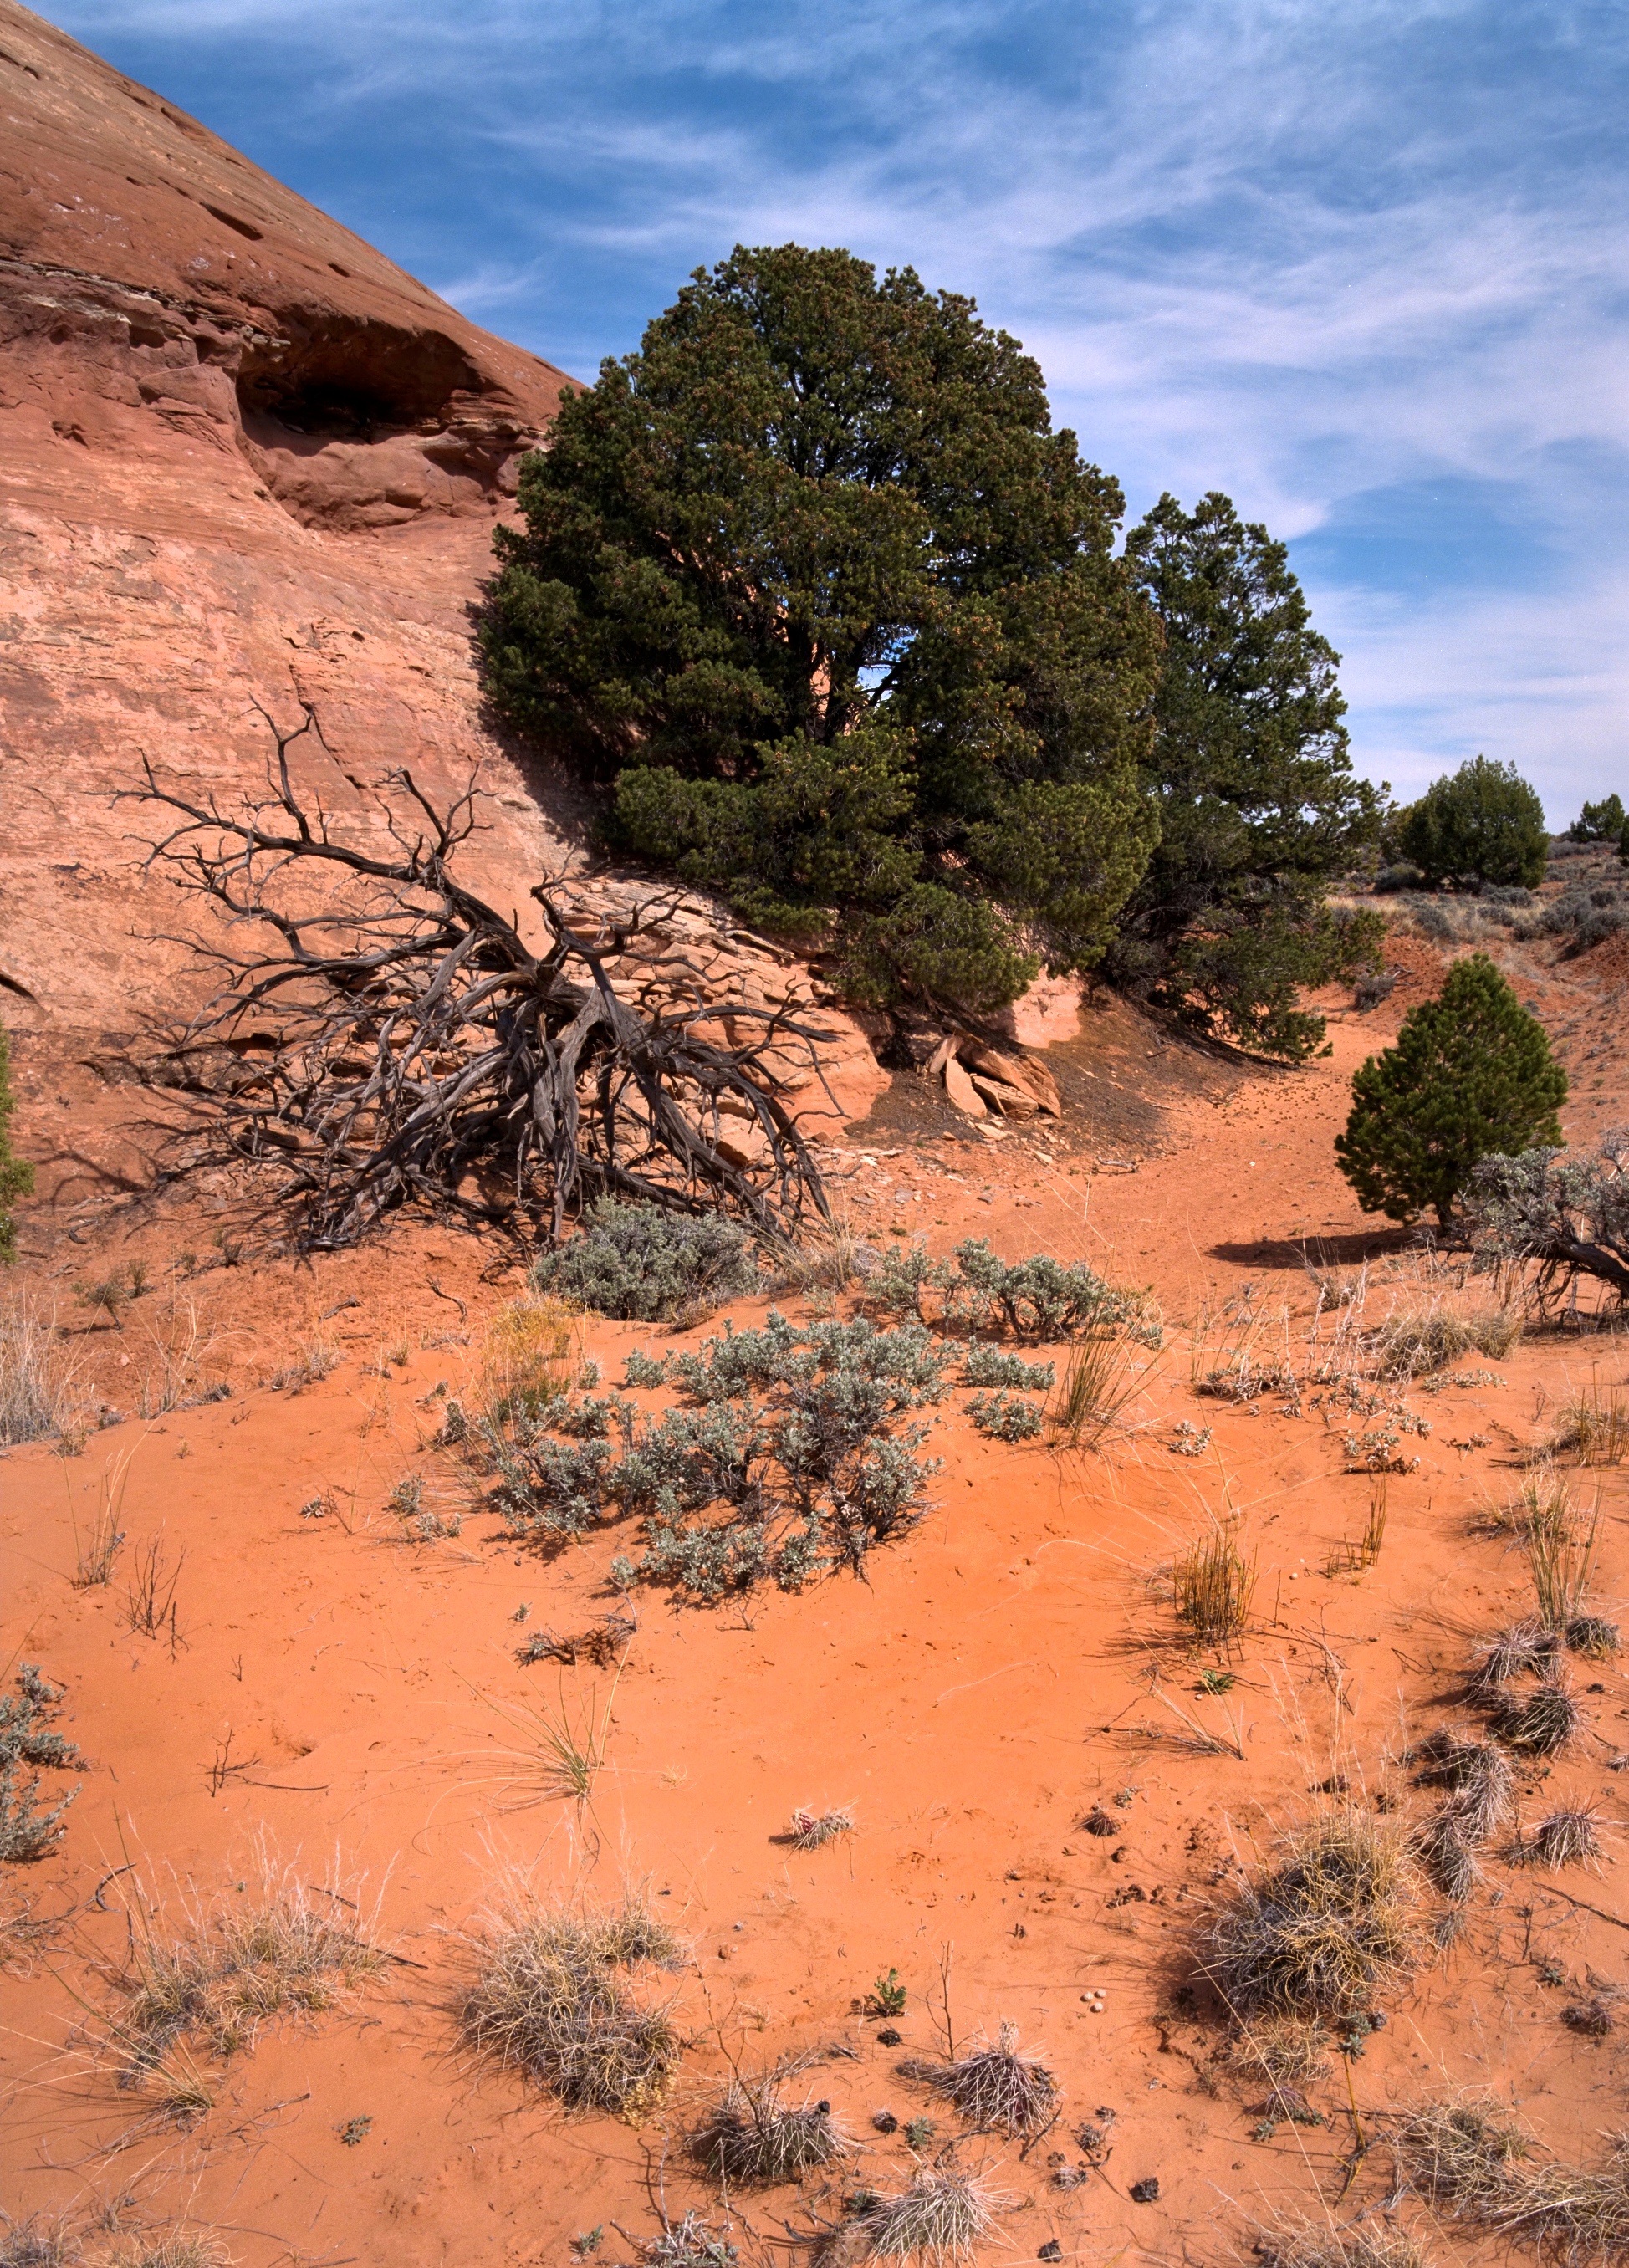
landscape, tree, nature, sand, rock, wilderness, mountain, arid, desert, valley, dry, orange, soil, canyon, savanna, material, geology, badlands, plateau, ecosystem, wadi, landform, natural environment, geographical feature, aeolian landform